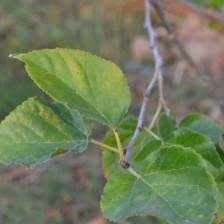
Variety: Kamphaengsaeng42